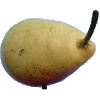
Label: Pear 2